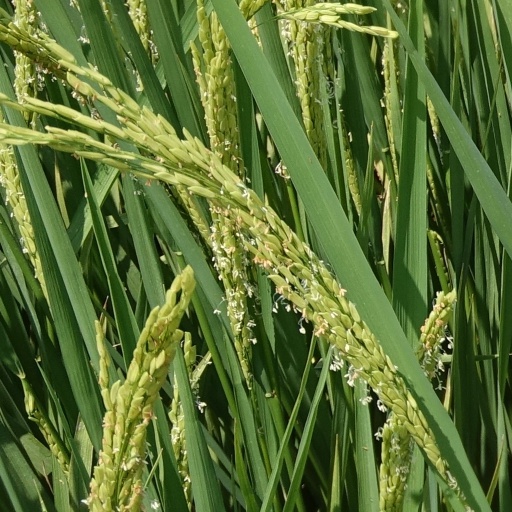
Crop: rice